Morąg

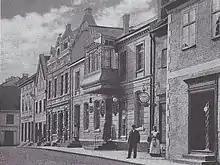
Early 20th-century view of the town

Mohrungen was again devastated during the Polish–Swedish War in 1626. From 1701 it was part of the Kingdom of Prussia under King Frederick I. It remained the seat of the local administration, since 1752 of "Landkreis Mohrungen" (Morąg district). Despite being outside of Polish suzerainty since 1657, in the 18th century Poles still inhabited the town and its surroundings, and the town owed its prosperity to trade routes connecting with Poland. The town was within short distances surrounded by Polish territory. During the Napoleonic War of the Fourth Coalition, in 1807, Marshal Jean-Baptiste Jules Bernadotte, the future King of Sweden and Norway, took his residence at Dohna Palace; his French forces defeated the advance guard of Levin von Bennigsen's Russian Army at the Battle of Mohrungen on January 25, 1807. On June 9–10, 1807, the Polish division of General Jan Henryk Dąbrowski stayed in the town. An earthquake struck the town in 1818.